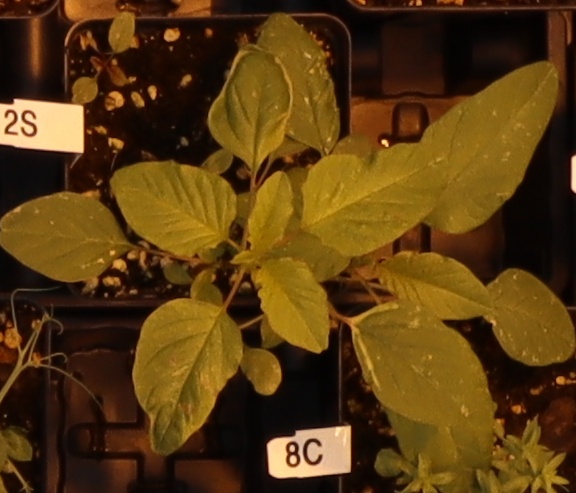
Label: Palmer Amaranth